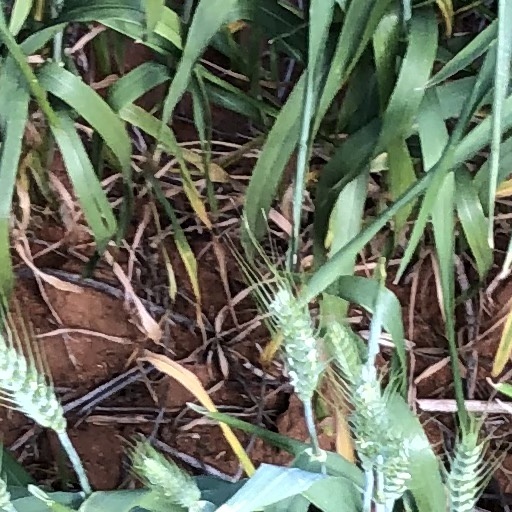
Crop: wheat